Answer in natural language. Is brown colour side table further away or in front of sleek black flatscreen smart tv? Choose between the following options: further away or in front
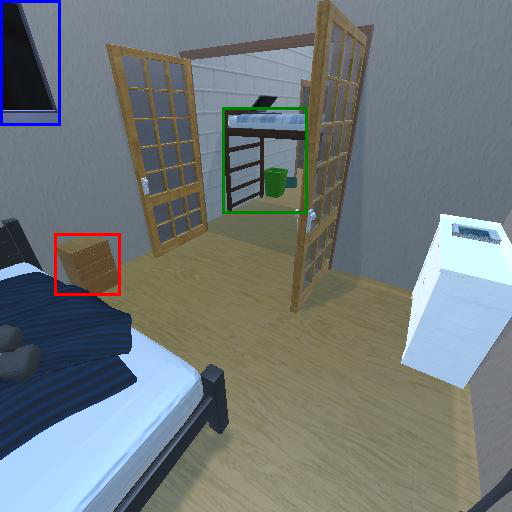
<answer>in front</answer>